Answer in natural language. Estimate the real world distances between objects in the image. Which object is closer to ight gray fabric sofa, jules office chair or brown rectangular extendable dining table? Choose between the following options: brown rectangular extendable dining table or jules office chair
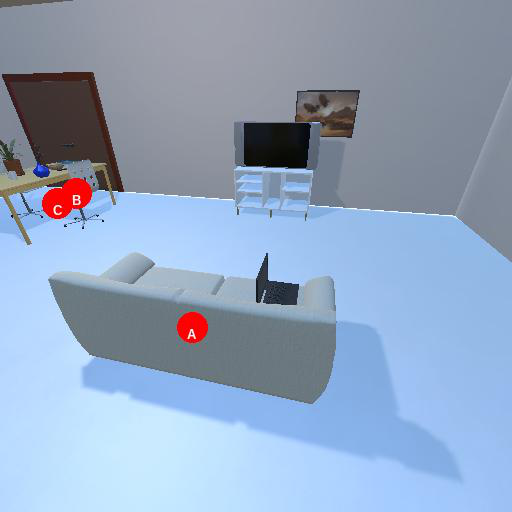
<answer>jules office chair</answer>